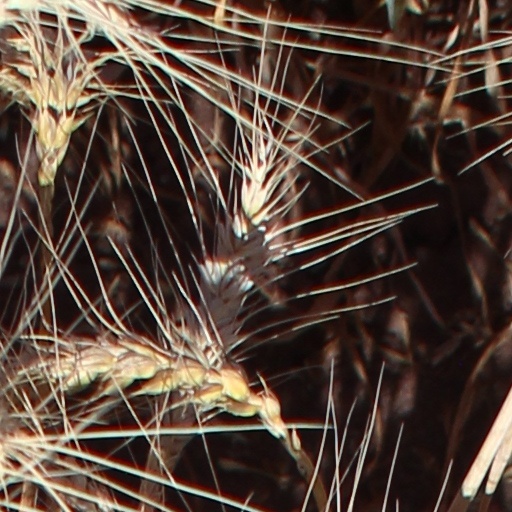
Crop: wheat